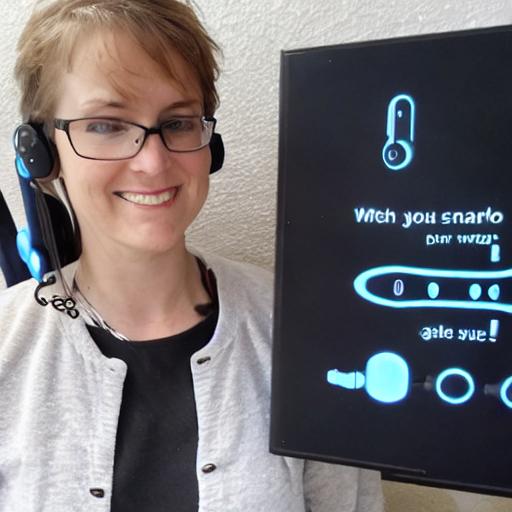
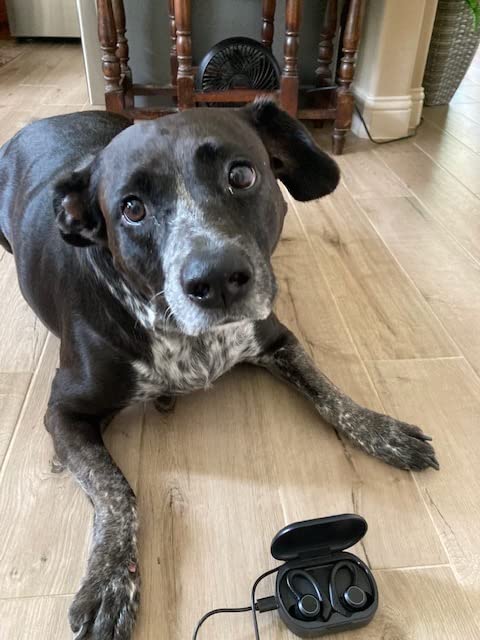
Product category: earbuds
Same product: no